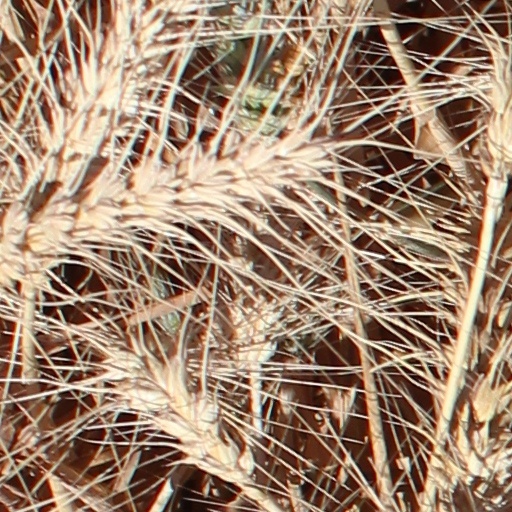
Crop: wheat